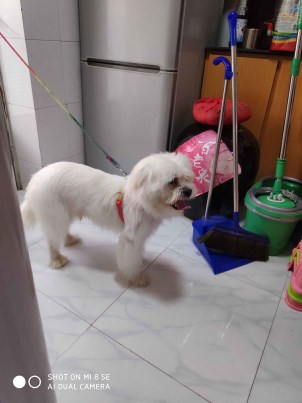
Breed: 361-n000123-Shih_Tzu